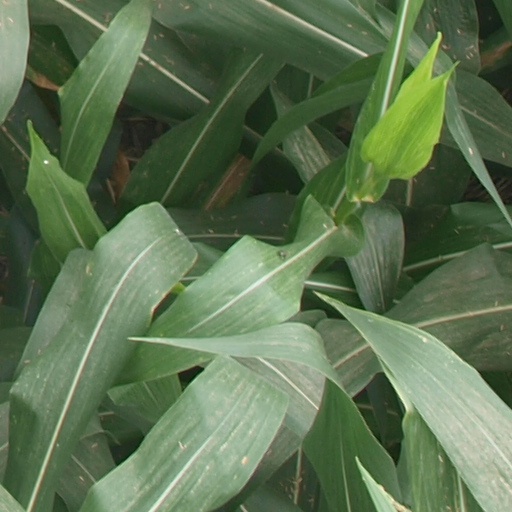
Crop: maize; corn